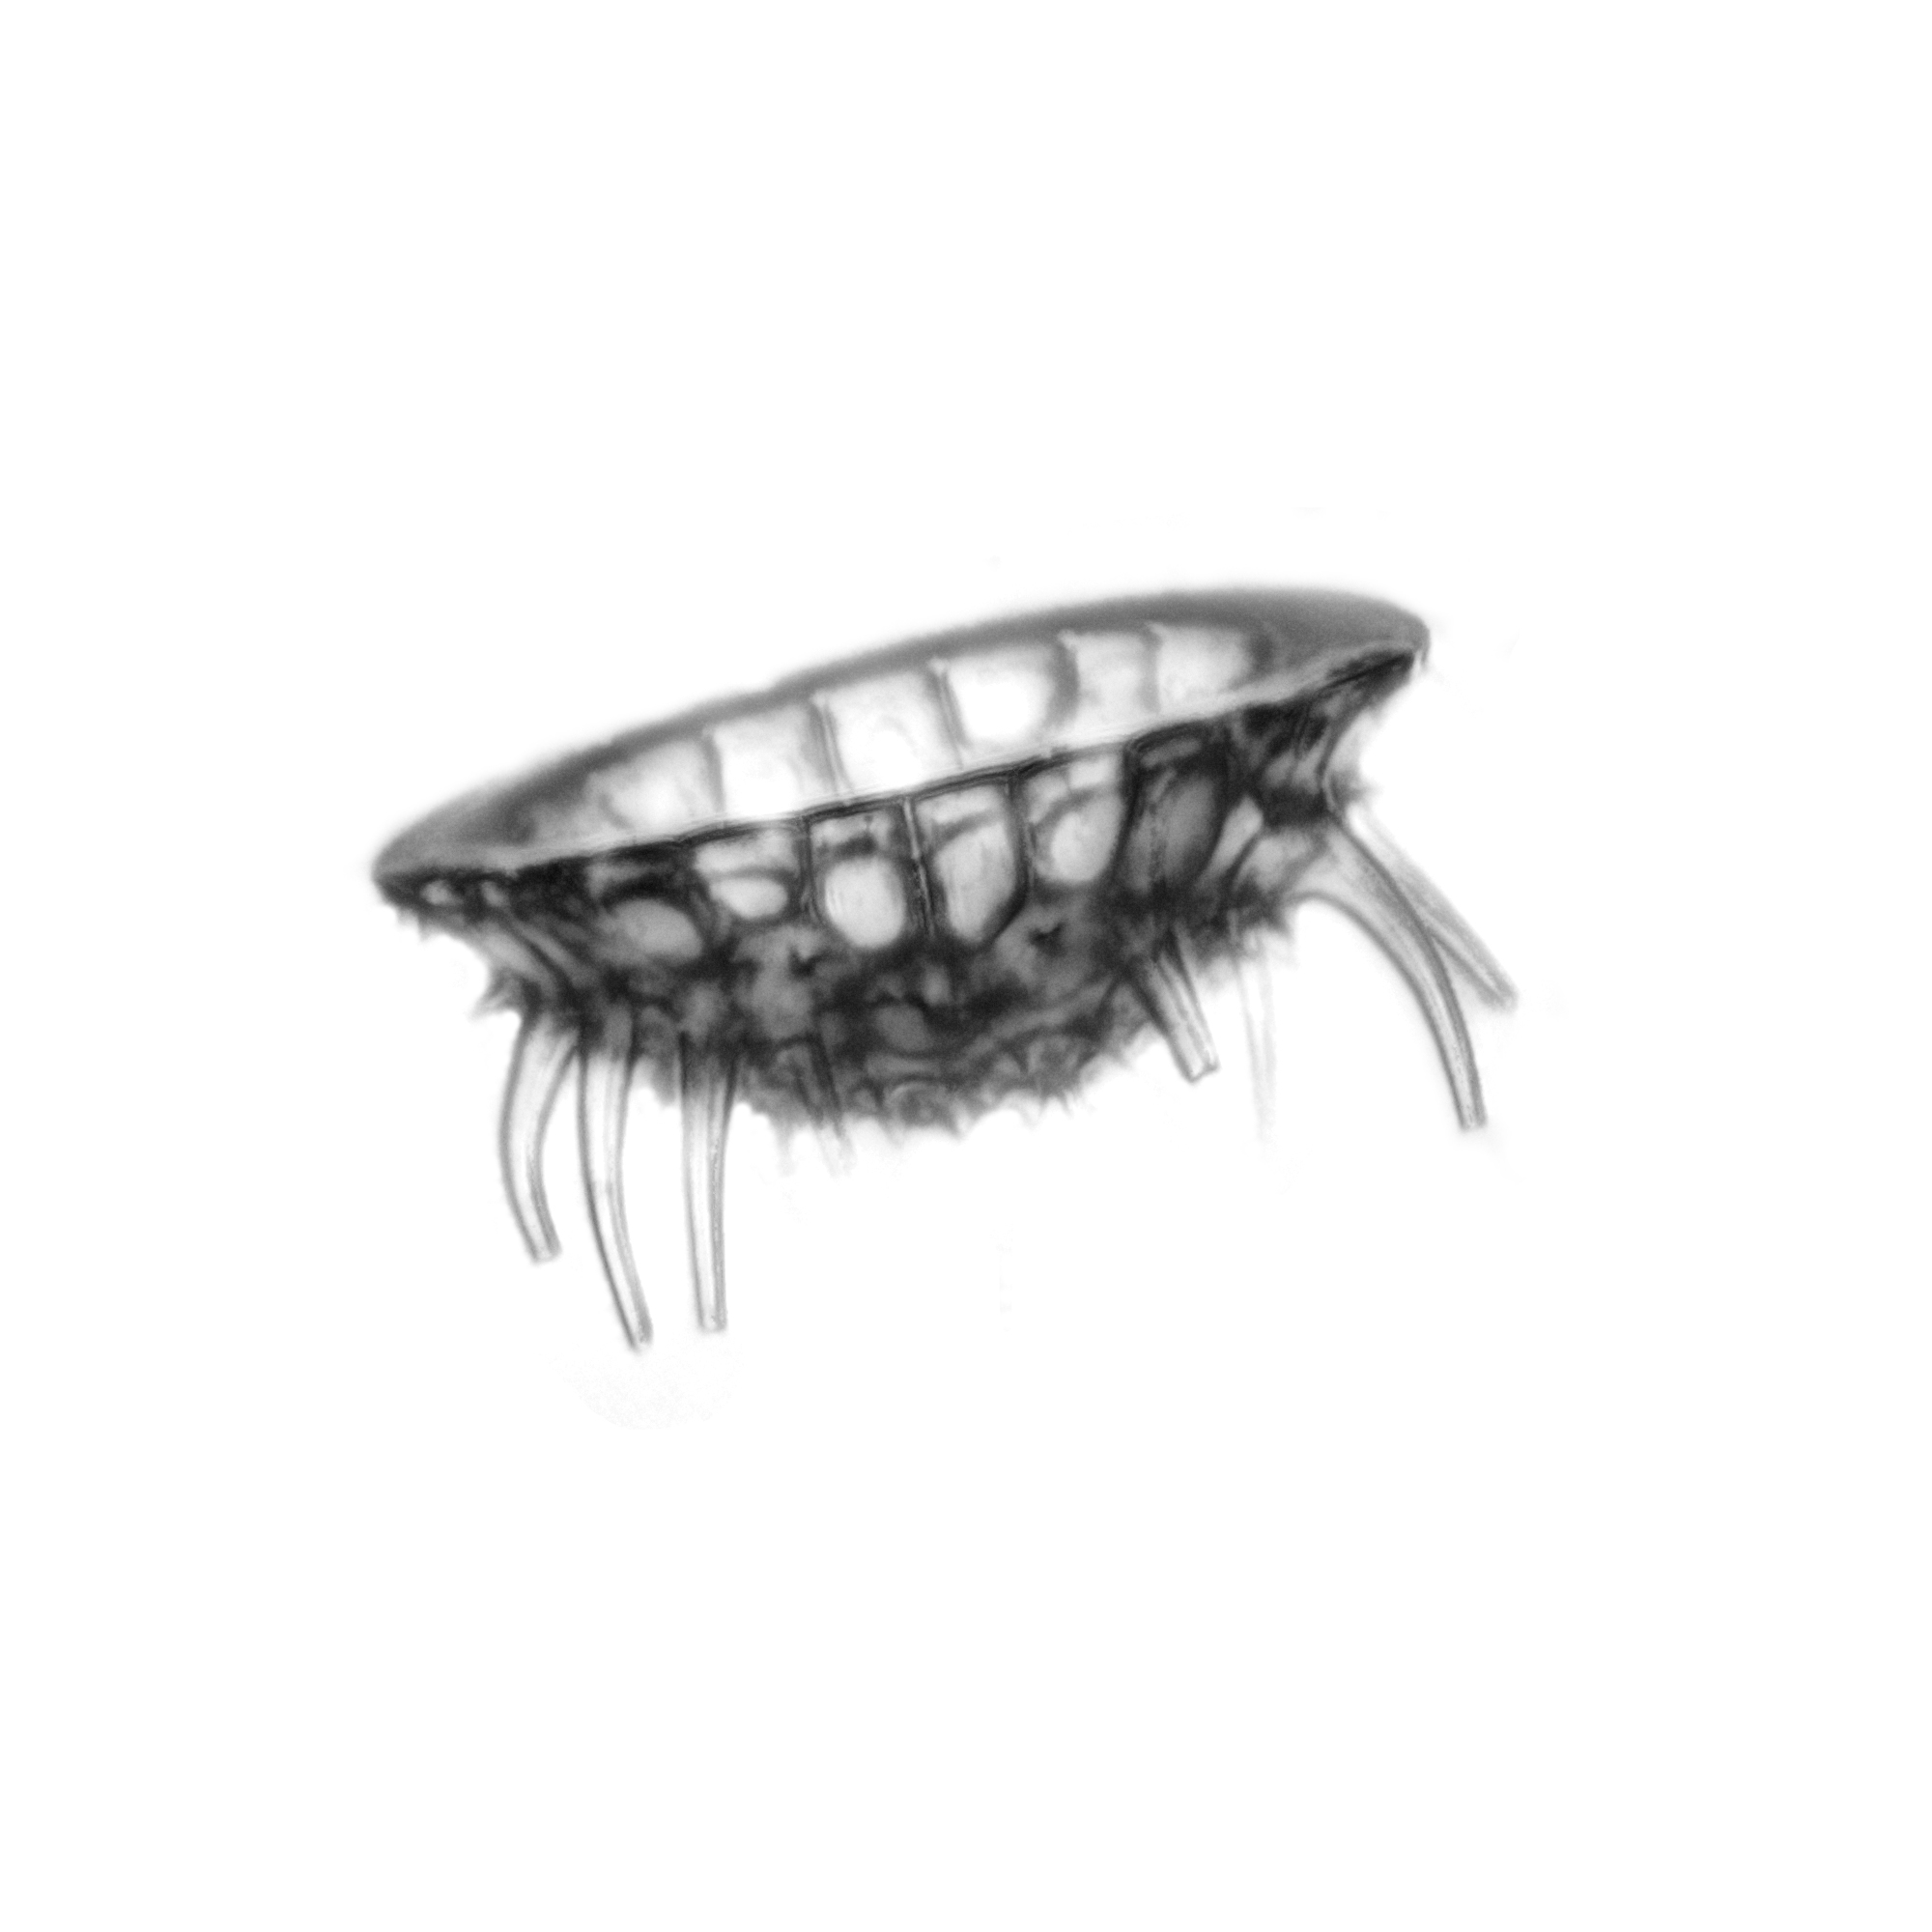
micro, lighting, eyelash, algae, eye, mikro, organ, protist, protists, protisten, einzeller, unicellular, protozoa, protozoen, protozoe, plankton, mikroskop, mikrofotografie, mikrofoto, microscop, microphotography, alga, algen, alge, diatom, diatoms, diatomee, diatomeen, kieselalgen, kieselalge, vision care